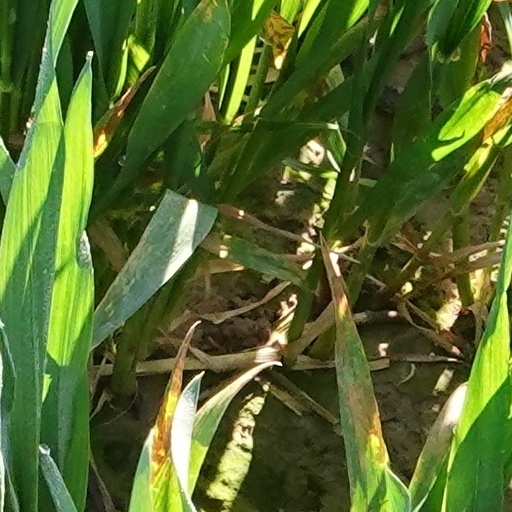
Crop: wheat